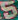
Number: 5